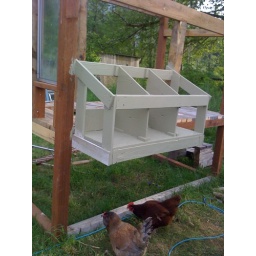
Building the chickens nest boxes today :) I forgot to paste the the pics in last time!